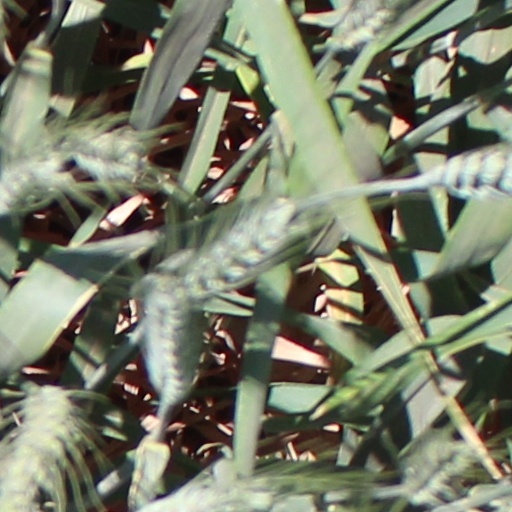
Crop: wheat